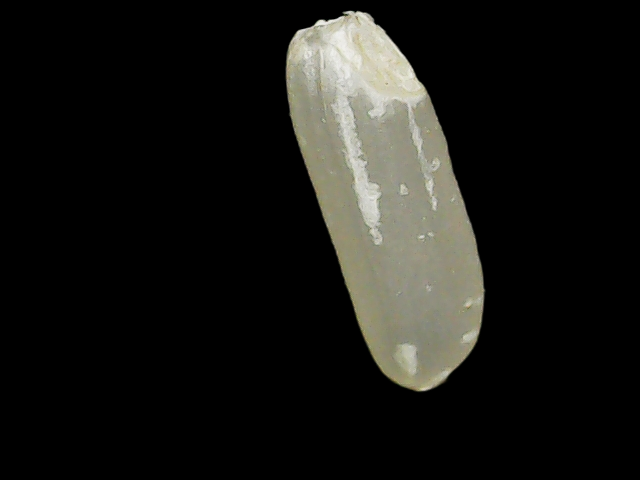
Rice variety: Binadhan7